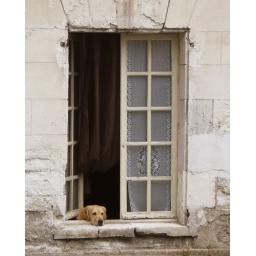
dog in the window